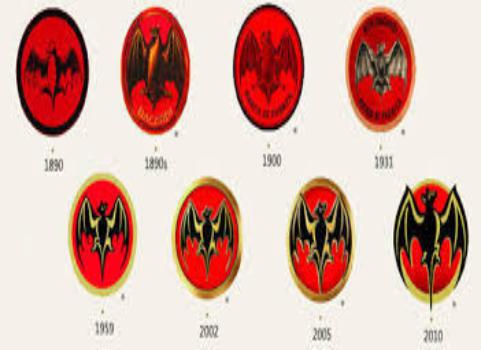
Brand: Bacardi
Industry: Food